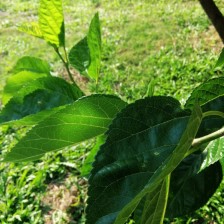
Variety: BlackOodTurkey